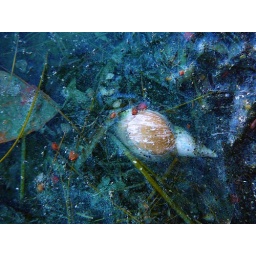
Like a ship stuck in the Arctic icepack, this snail became trapped in the rapidly freezing lake surface.Pickhandle Lake, Yukon Territory,